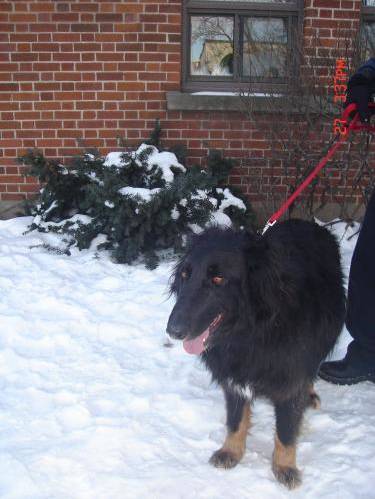
Label: dog